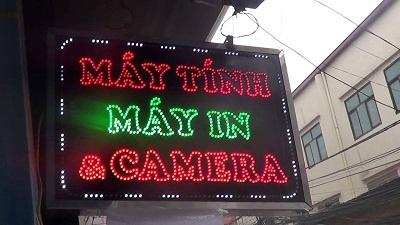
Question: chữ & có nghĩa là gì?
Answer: có nghĩa là và